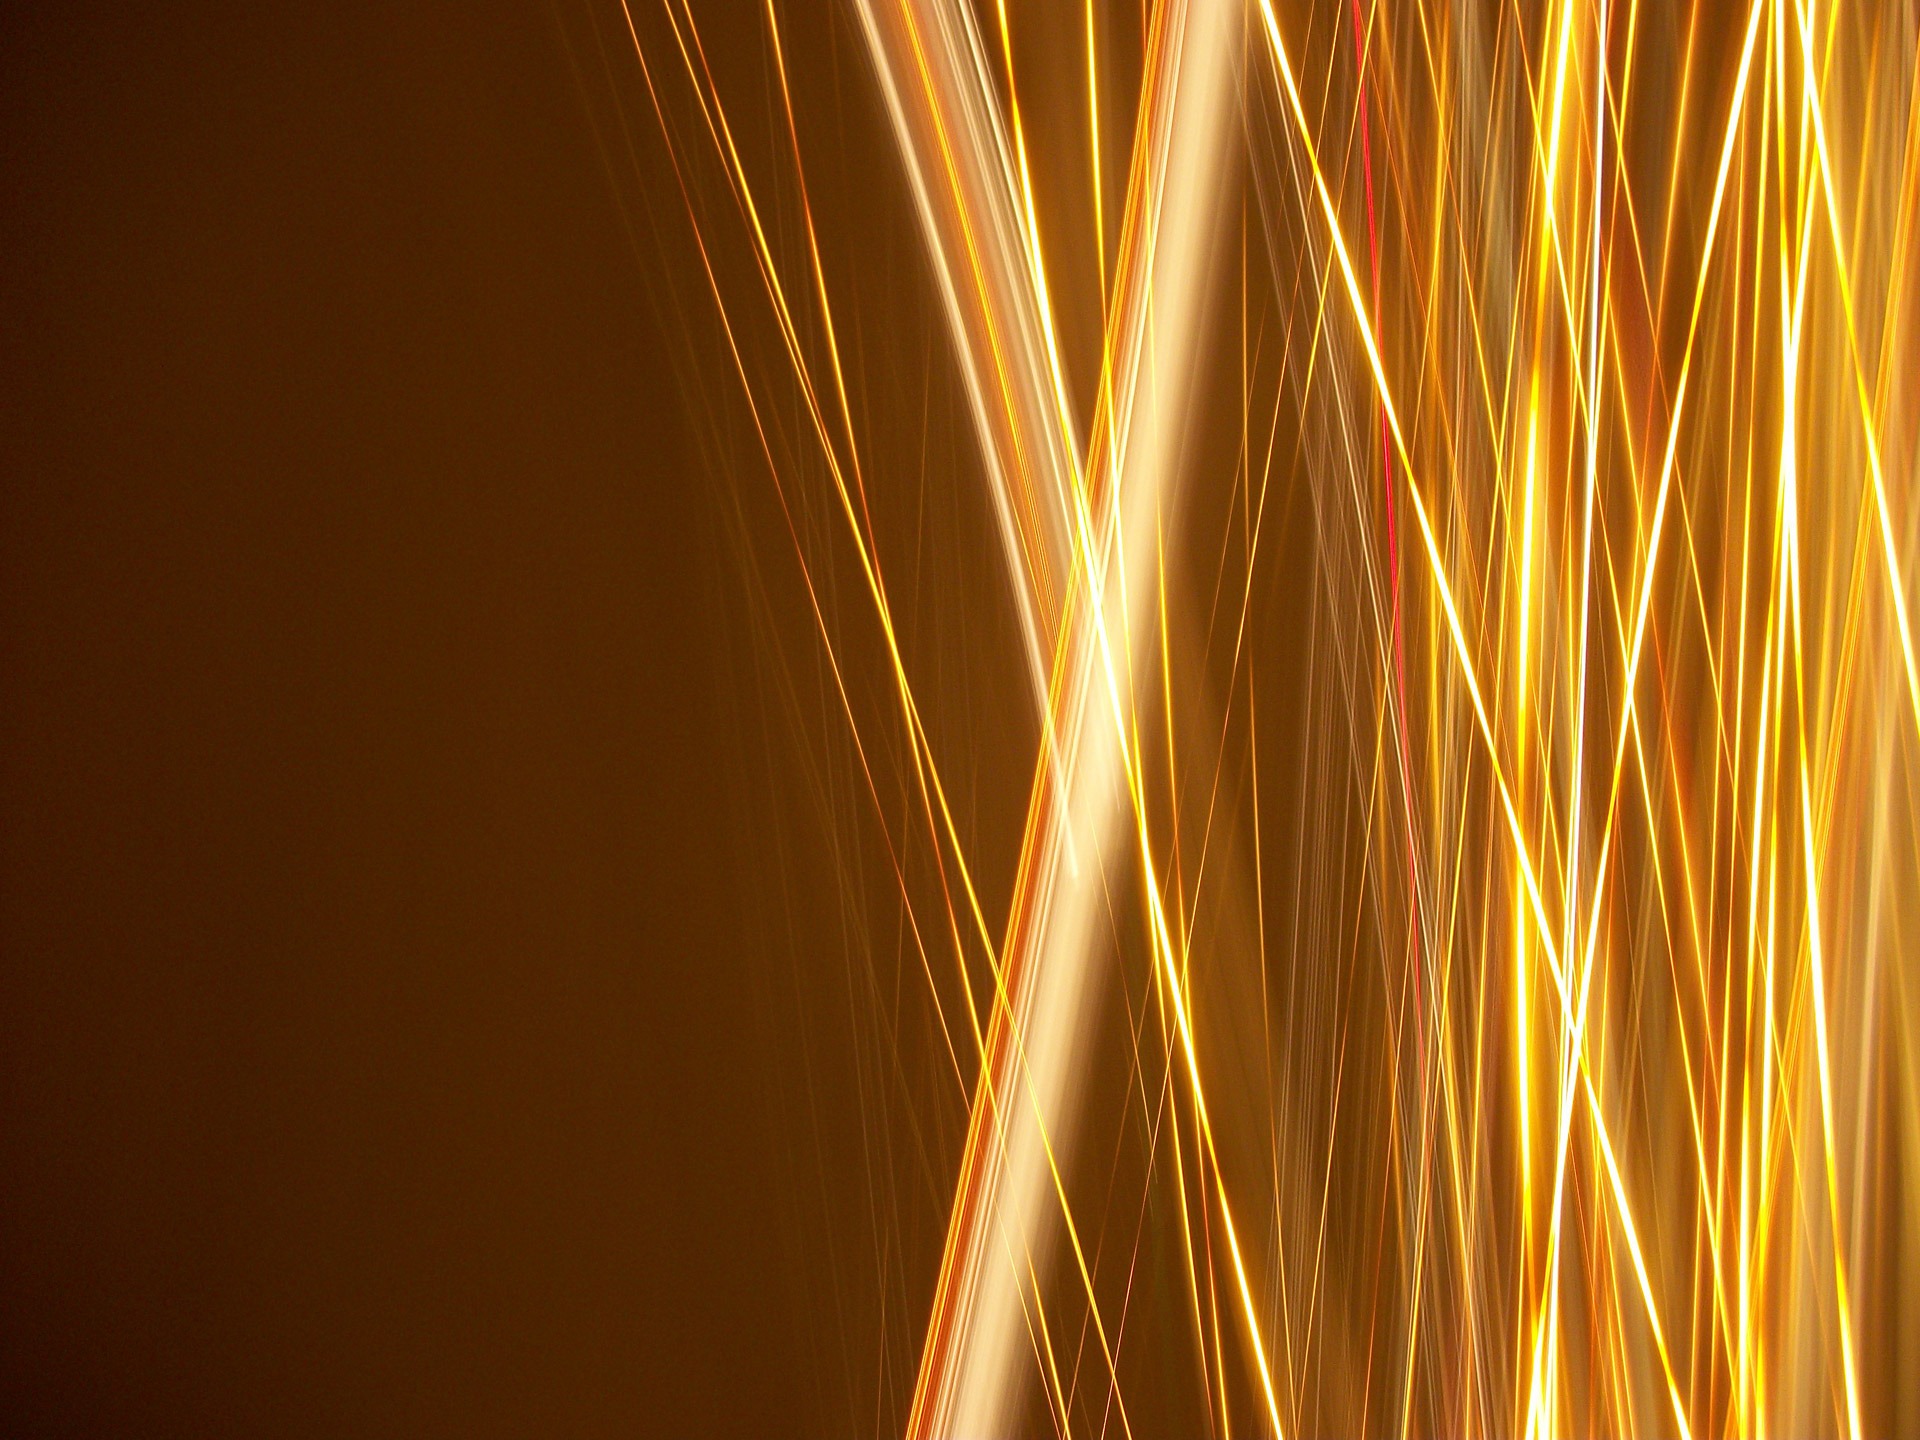
light, abstract, night, camera, sunlight, line, reflection, artist, yellow, lighting, circle, art, background, design, shape, experiment, backgrounds, designs, kinetic, light streaks, kinetic art, camera toss, camera tossing